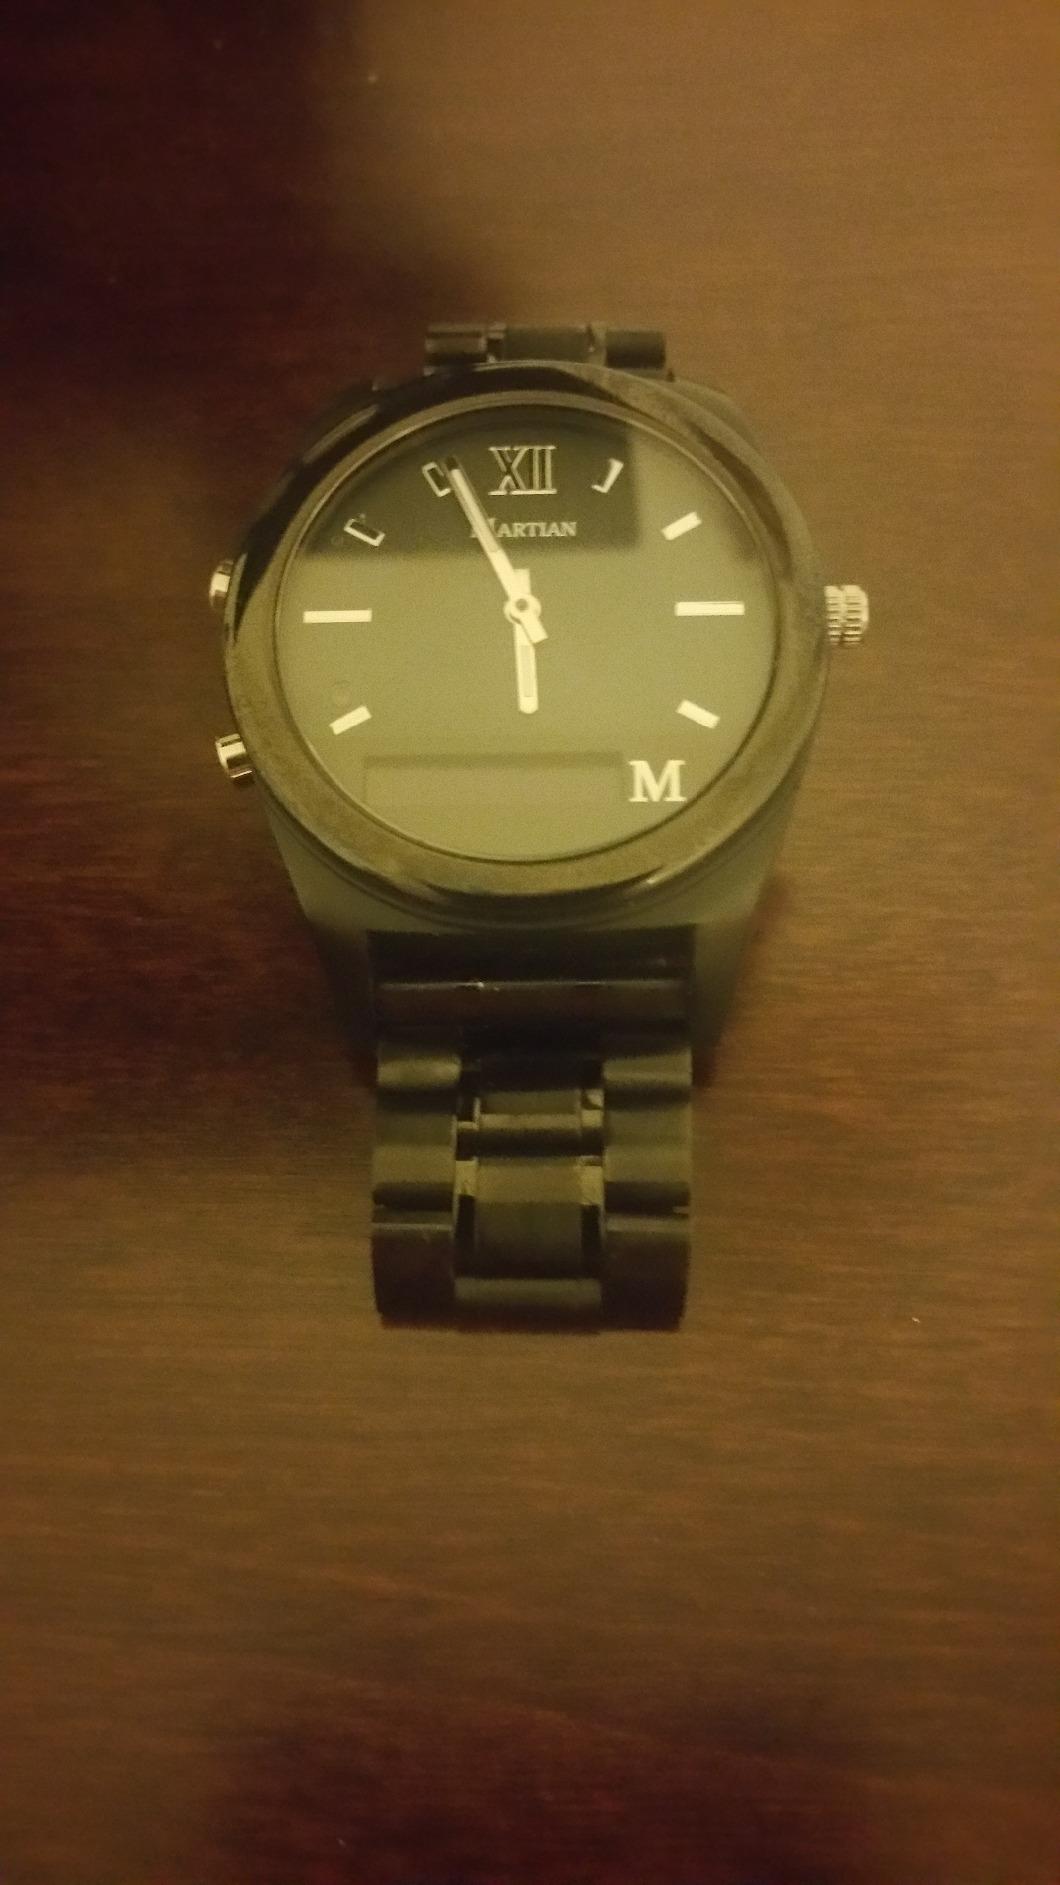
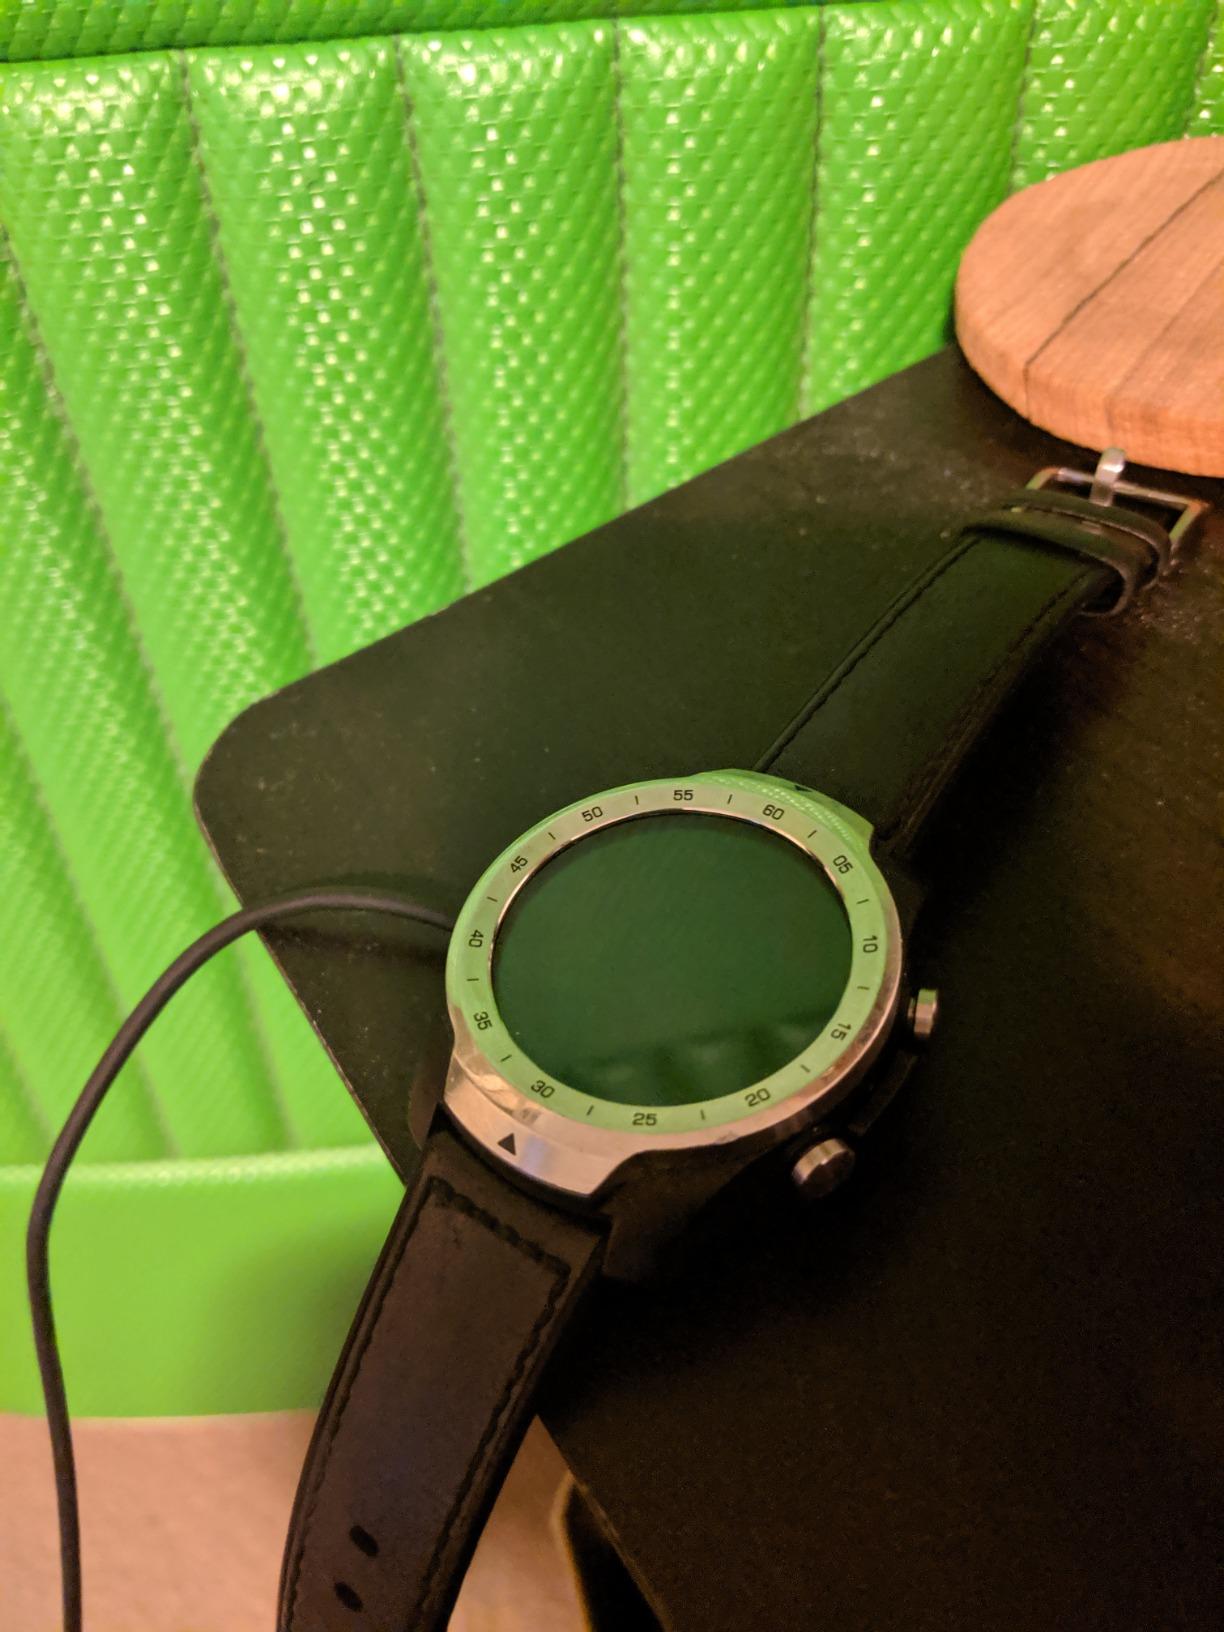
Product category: smartwatch
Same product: no